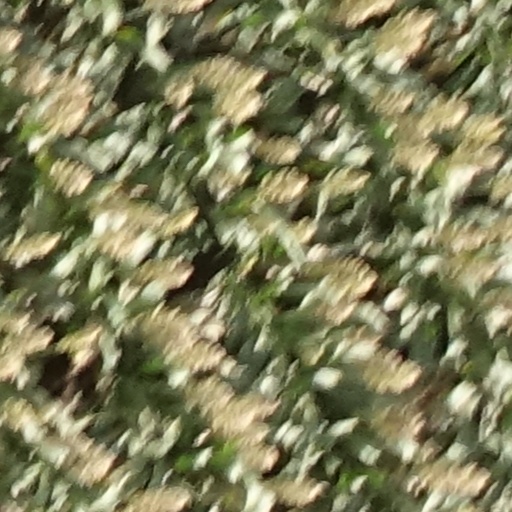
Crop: sorghum